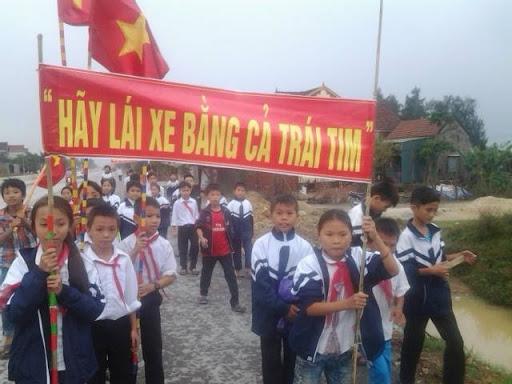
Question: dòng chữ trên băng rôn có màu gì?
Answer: có màu vàng